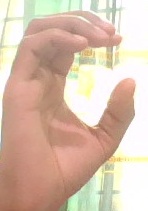
ASL sign: C